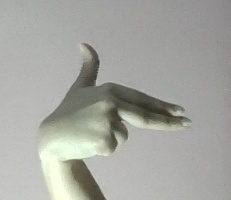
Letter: ghain